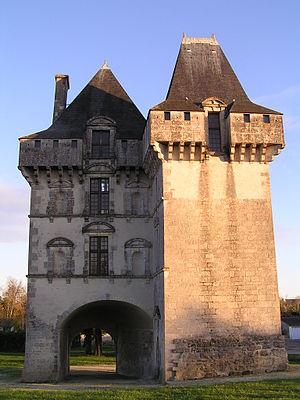
château de Matha
Le château de Matha est un monument historique de la commune de Matha, en Charente-Maritime.